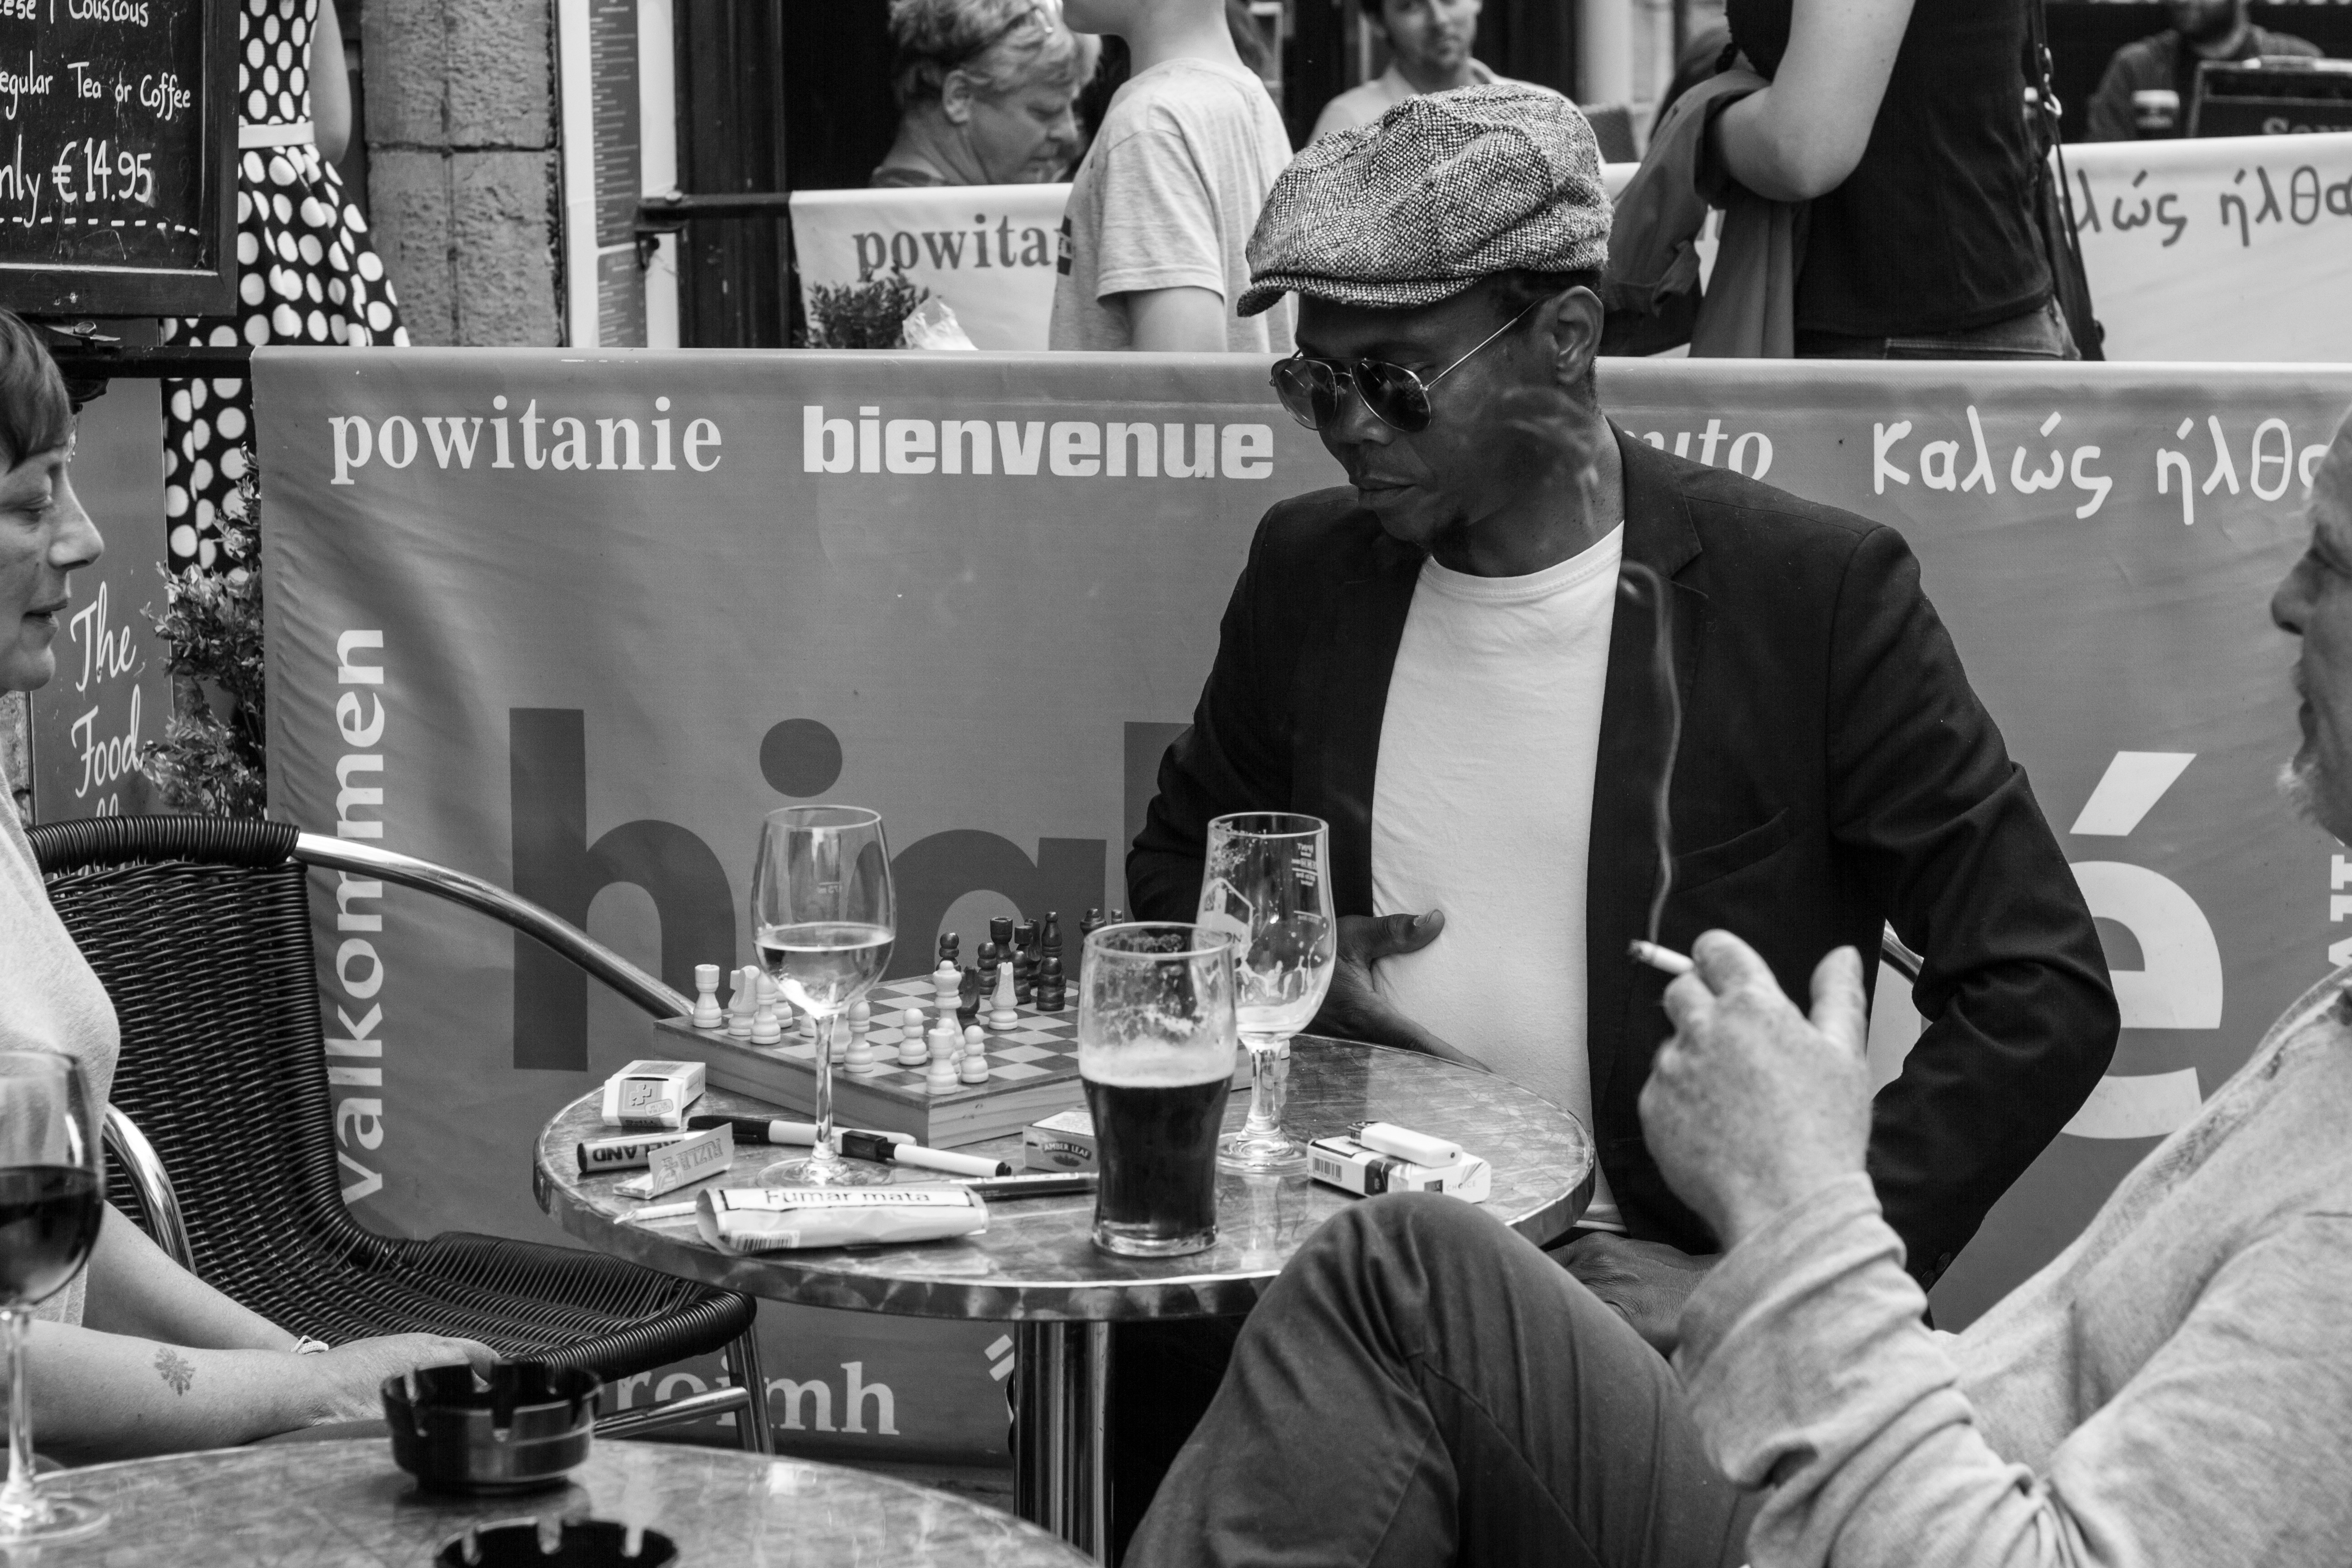
black and white, street, monochrome, chess, ireland, monochrome photography